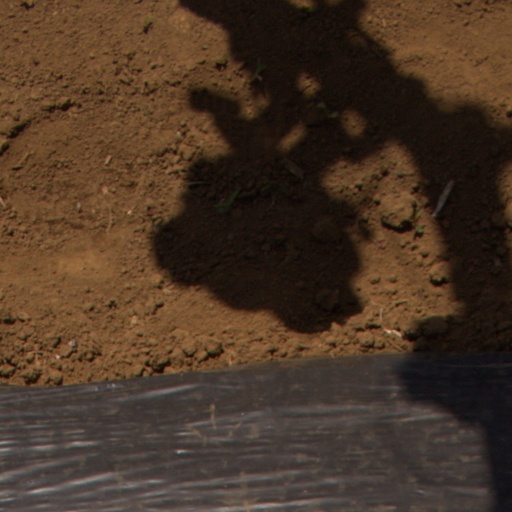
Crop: Jerusalem artichoke